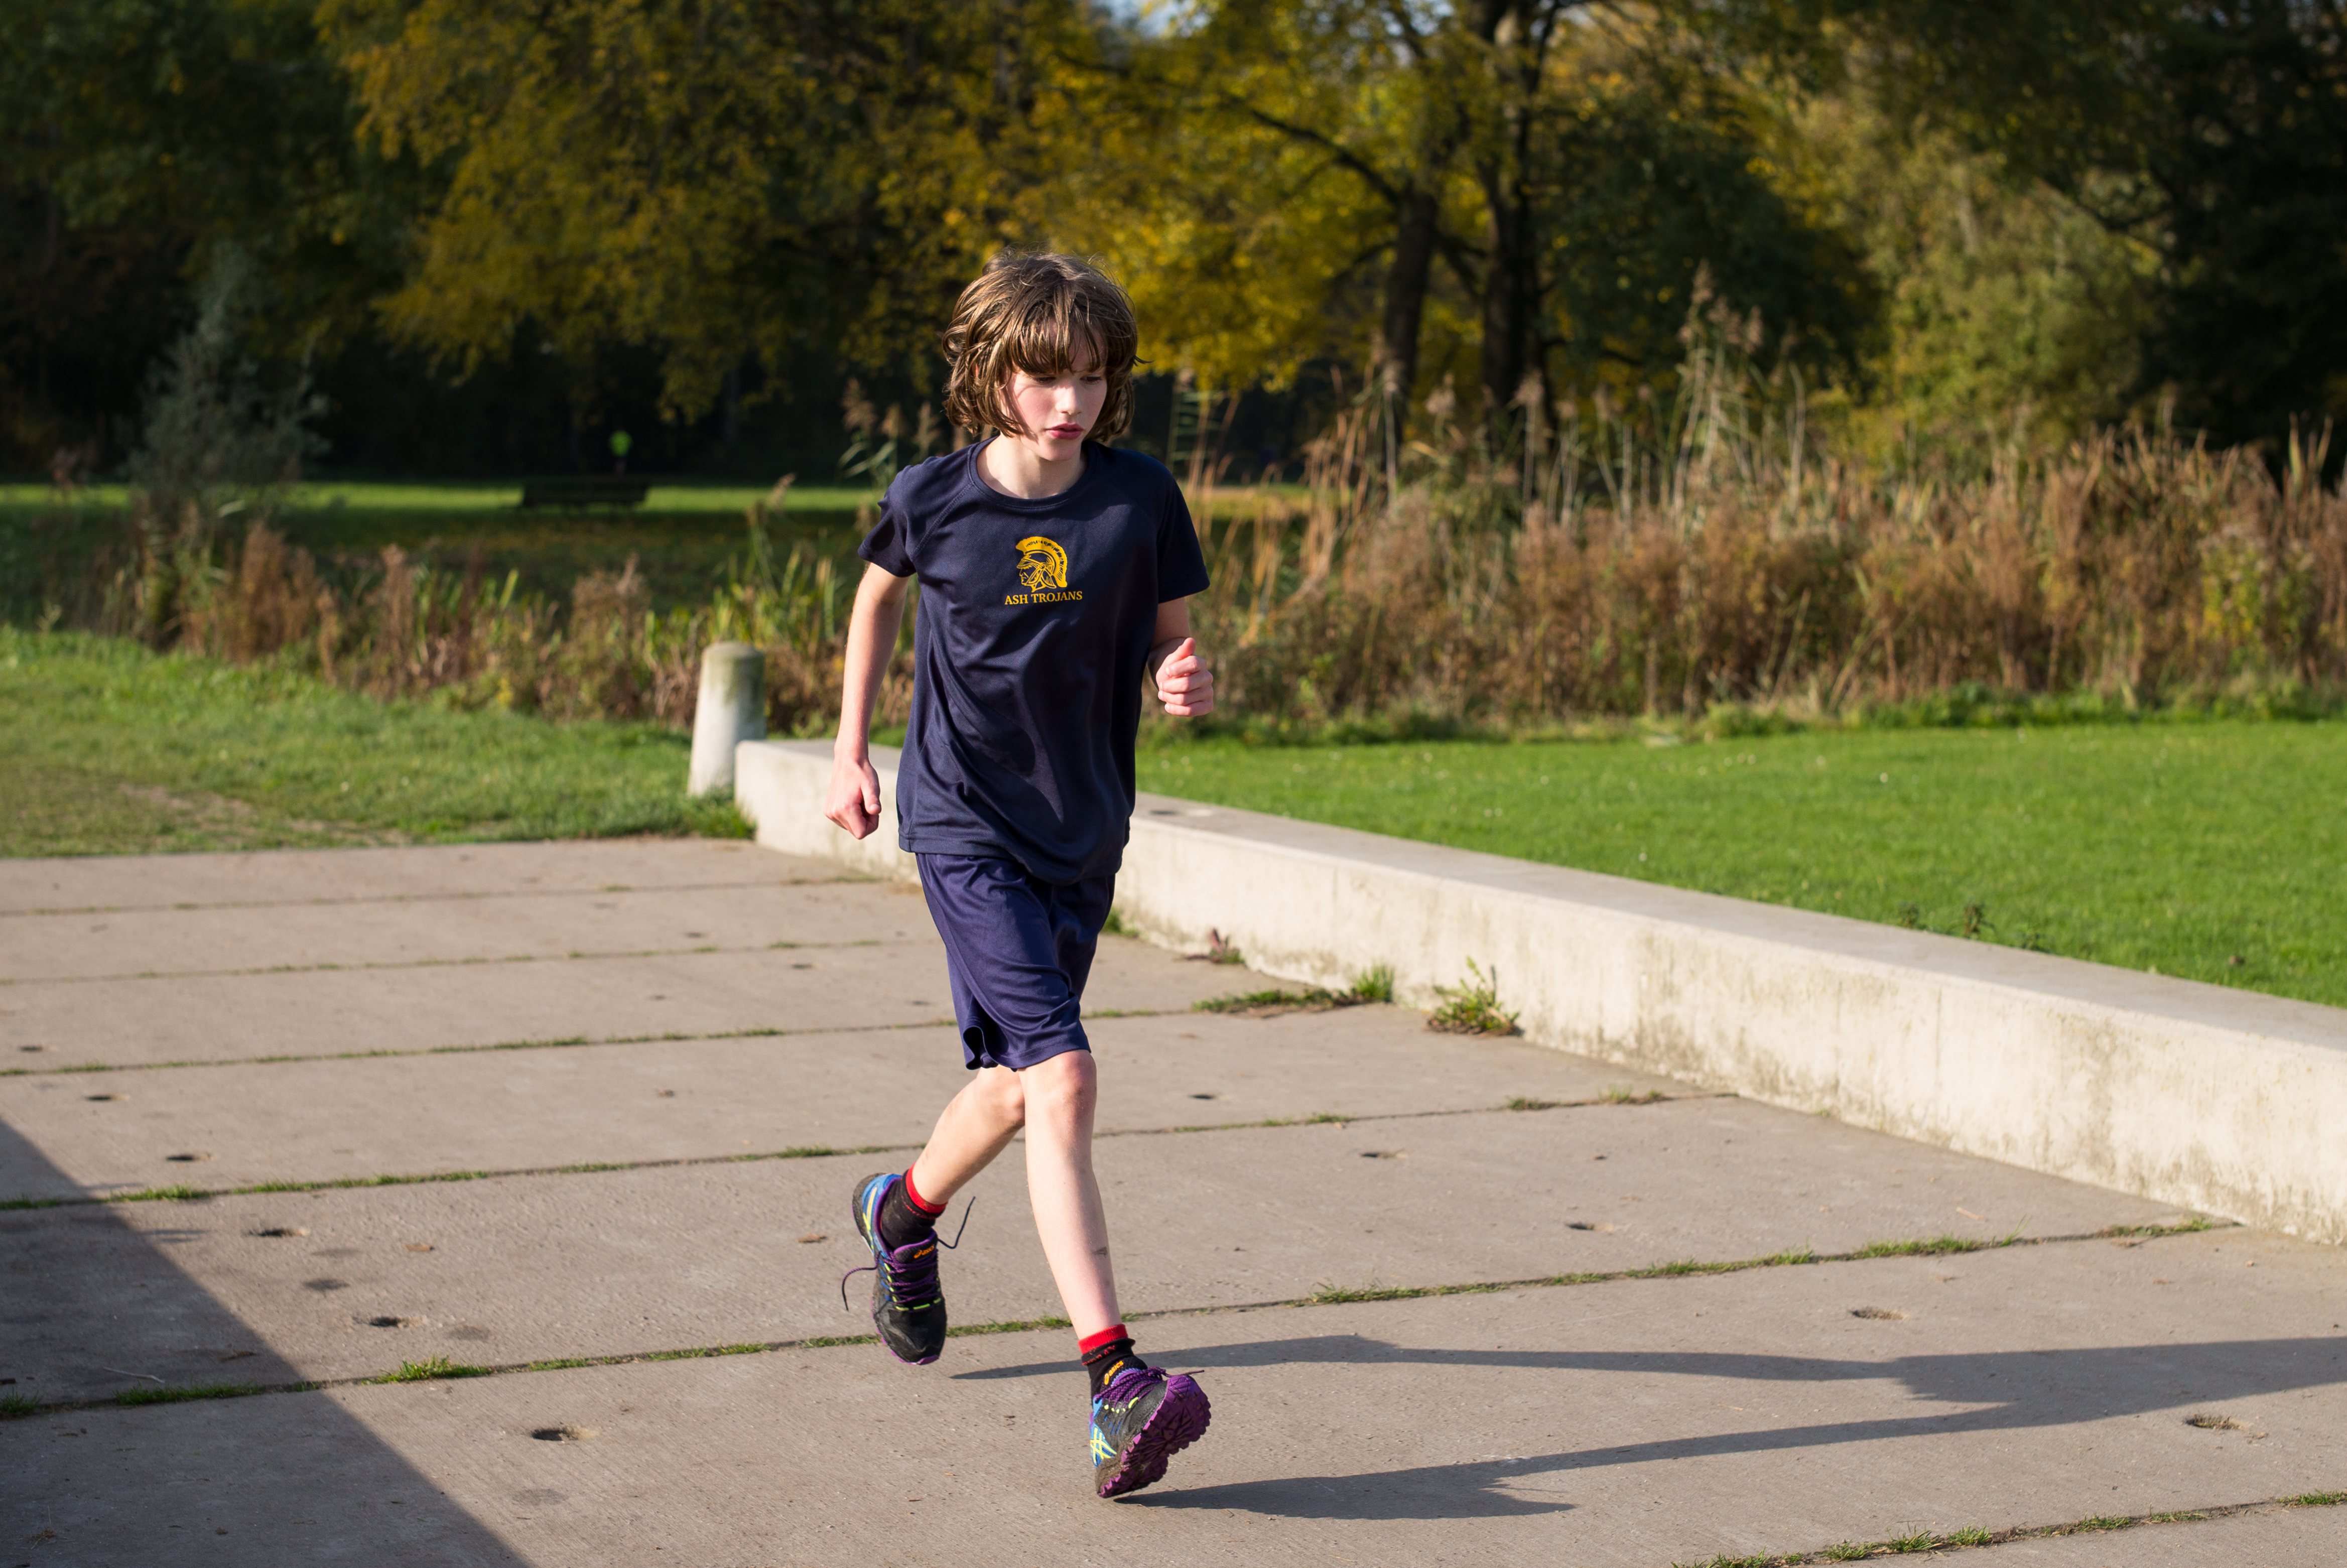
running, country, europe, high, park, jogging, cross, ash, race, competition, woods, holland, hague, amsterdam, netherlands, international, girls, m, team, sports, dutch, boys, footwear, 50, school, runners, junior, leica, 240, summilux, varsity, meet, bos, isa, amsterdamse, physical exercise, human action, endurance sports, duathlon